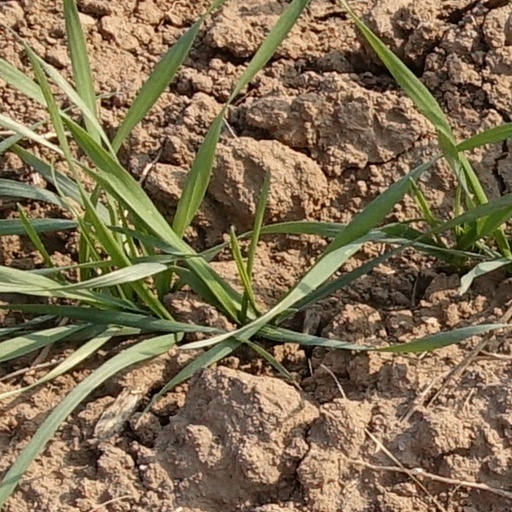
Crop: wheat